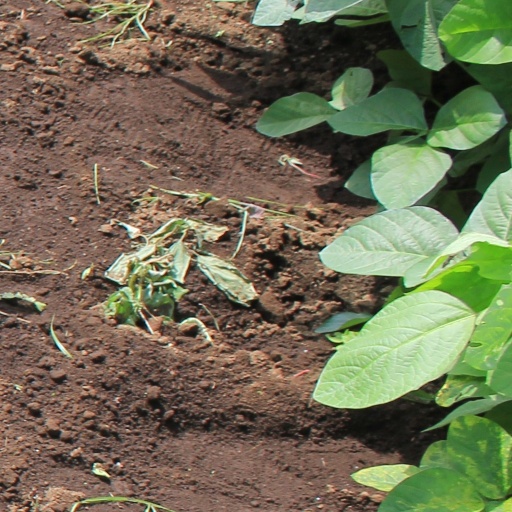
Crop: soybean